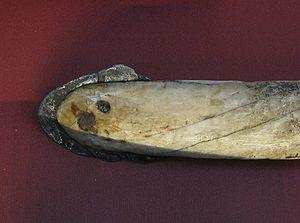
La métallurgie dans l'Amérique précolombienne désigne l'extraction et la purification de métaux, la création d'alliages métalliques et la fabrication d'outils en métal en Amérique avant le premier voyage de Christophe Colomb en 1492.
La météorite du cap York est une météorite qui a percuté la Terre il y a environ 10 000 ans. Elle porte le nom du lieu de sa découverte. Il s'agit de l'une des plus grosses météorites de fer connues.
Le fer météorique, ou fer météoritique, est un métal présent dans les météorites et composé des éléments fer et nickel principalement sous forme de kamacite et de taénite. Le fer météorique est le principal constituant des météorites de fer mais est également présent dans les autres types de météorites. À l'exception de quelques gisements de fer tellurique, le fer météorique représente la seule source naturelle de fer à l'état natif à la surface de la Terre.